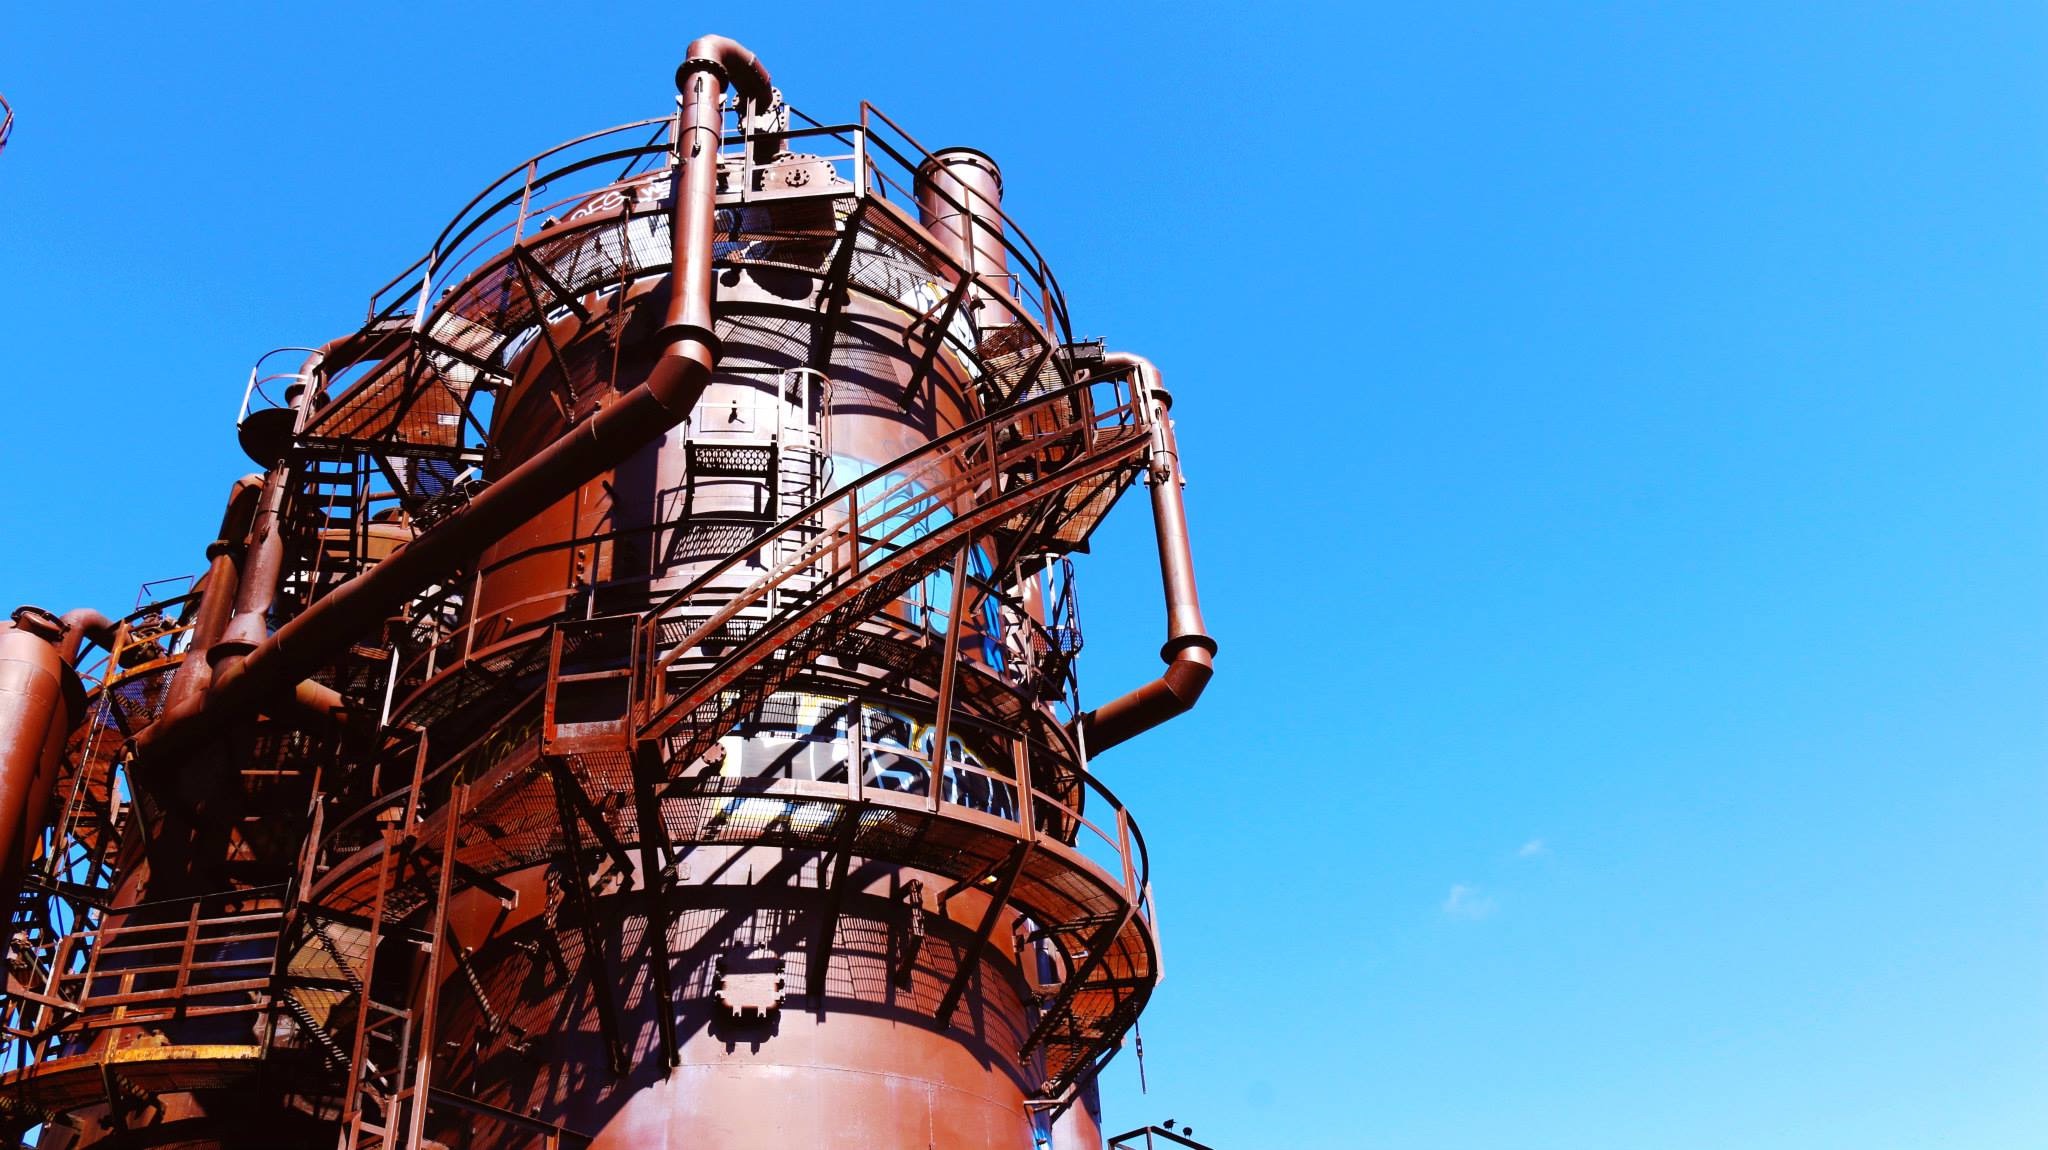
recreation, ferris wheel, amusement park, tower, park, roller coaster, amusement ride, outdoor recreation, nonbuilding structure